Fall of the Fascist regime in Italy

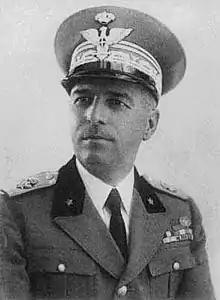
Before the meeting of Feltre, General Vittorio Ambrosio, Chief of the "Comando Supremo", gave Mussolini two weeks to disengage Italy from Germany.

The meeting took place on 19 July in the villa of Senator Achille Gaggia in Feltre. Mussolini, Bastianini and Ambrosio met with Hitler and the generals of the German high command to discuss the situation and the possible countermeasures. The German delegation included several generals, but neither Göring nor Ribbentrop were present because the Germans were focusing on the military aspects of the situation. Ambrosio carefully prepared for the meeting, telling Mussolini that his duty was to exit the war in the next 15 days. The Germans had lost faith in the Italians and were only interested in occupying northern and central Italy, leaving the Italian army alone to defend the country from the Allies. They also proposed that the Axis supreme command in the peninsula be taken over by a German general, such as Erwin Rommel. Hitler began the meeting by blaming the Italians for their weak military performance and asking for draconian measures. The meeting was interrupted by an Italian aide telling Mussolini that the Allies were currently heavily bombing Rome for the first time. Ambrosio and Bastianini pressed the Duce to tell Hitler that a political solution to the war was necessary for Italy, but Mussolini said that he had been tormented for months by the dilemma of leaving the alliance or continuing the war. Mussolini struggled to overcome the sense of inferiority he felt in the presence of Hitler and to speak frankly with his German colleague. Eventually, the Duce interrupted the meeting, which was scheduled to last 3 days, to Hitler's chagrin. The delegations returned to Belluno via train and after Mussolini greeted Hitler in the afternoon, he returned to Rome by flying his personal aircraft where he could see that the eastern quarters of the city were still burning.